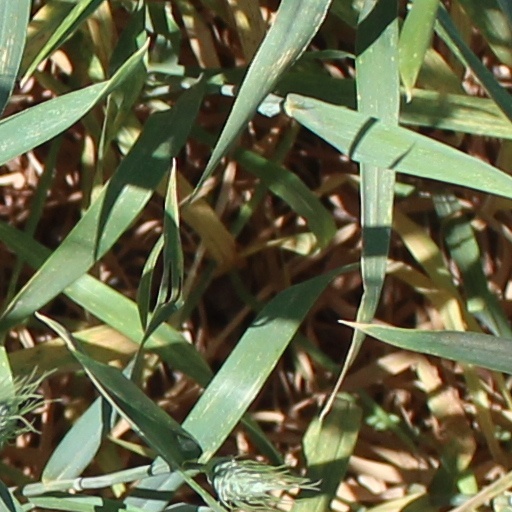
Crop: wheat